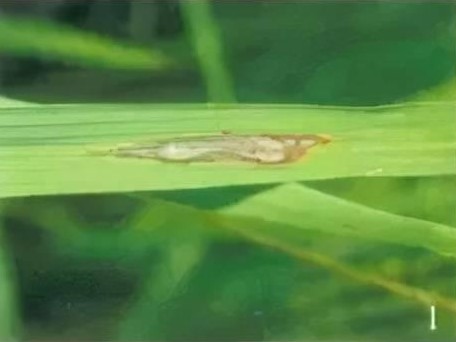
Plant: Rice
Disease: rice blast